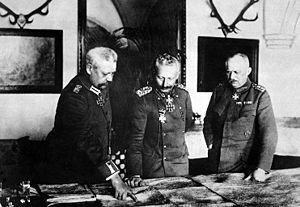
La Kriegsschuldfrage est le débat public en Allemagne, pour la plus grande partie pendant la république de Weimar, pour établir la part de responsabilité allemande dans la Première Guerre mondiale. S'articulant en plusieurs phases, déterminées en grande partie par le retentissement du traité de Versailles et l'attitude des vainqueurs, ce débat a également eu lieu dans d'autres pays impliqués dans le conflit, comme la France et la Grande-Bretagne.
L’Oberste Heeresleitung, abrégé souvent en OHL, était l'échelon de commandement le plus haut de l'armée de terre allemande pendant la Première Guerre mondiale.